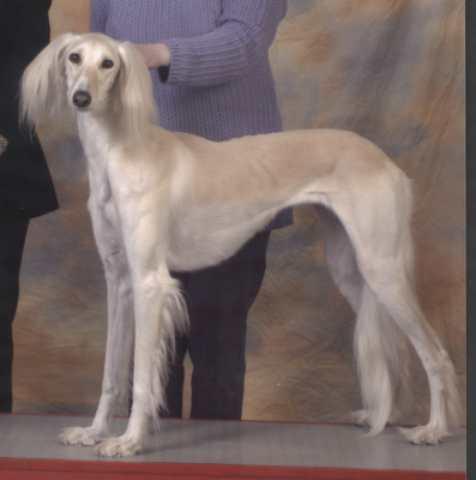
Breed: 206-n000051-Saluki